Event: Nepal Earthquake
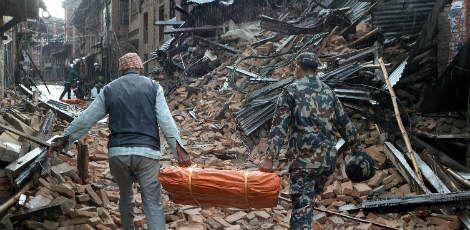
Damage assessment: damage